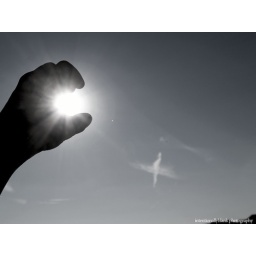
the awesome cloud in black and white.